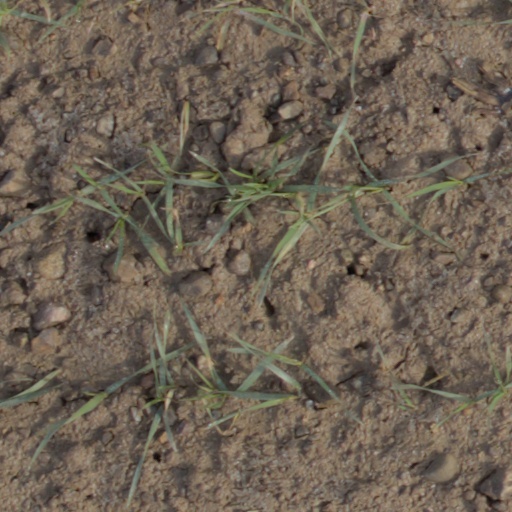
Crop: wheat